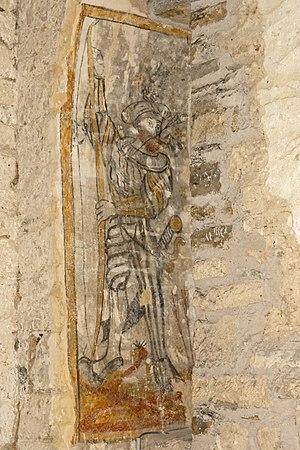
Saint-Hymetière, (Jura), France, fresque, archer, lui-même blessé par une flèche